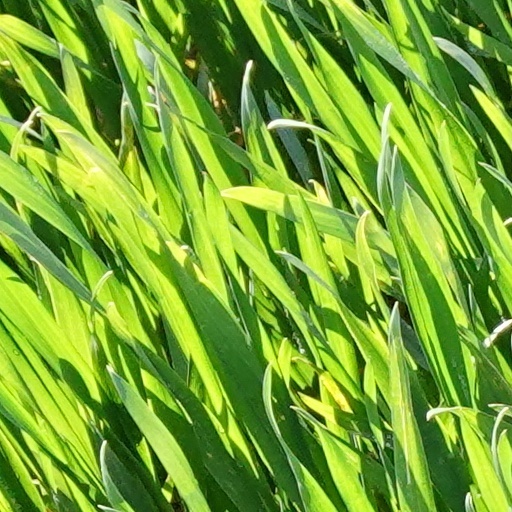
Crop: wheat